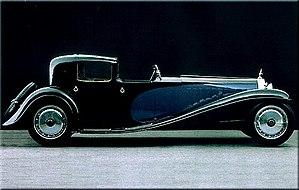
Une boîte de vitesses est un dispositif mécanique, et souvent mécatronique sur les véhicules récents, permettant d'adapter la transmission d'un mouvement entre un arbre moteur et un arbre récepteur. Utilisée dans de multiples contextes, son cas d'utilisation la plus fréquente est la transmission de la puissance d'un moteur en adaptant le couple moteur au besoin de l'arbre récepteur.